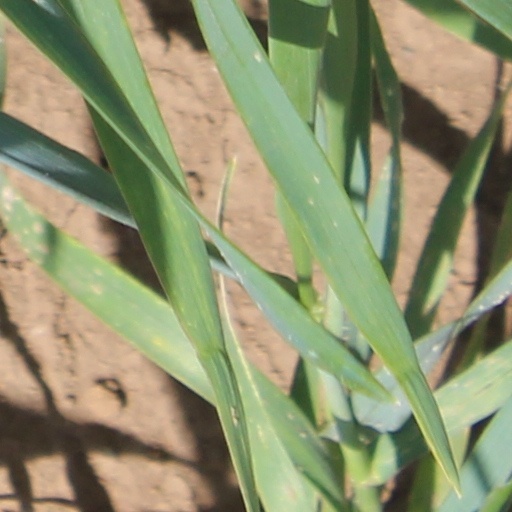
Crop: wheat